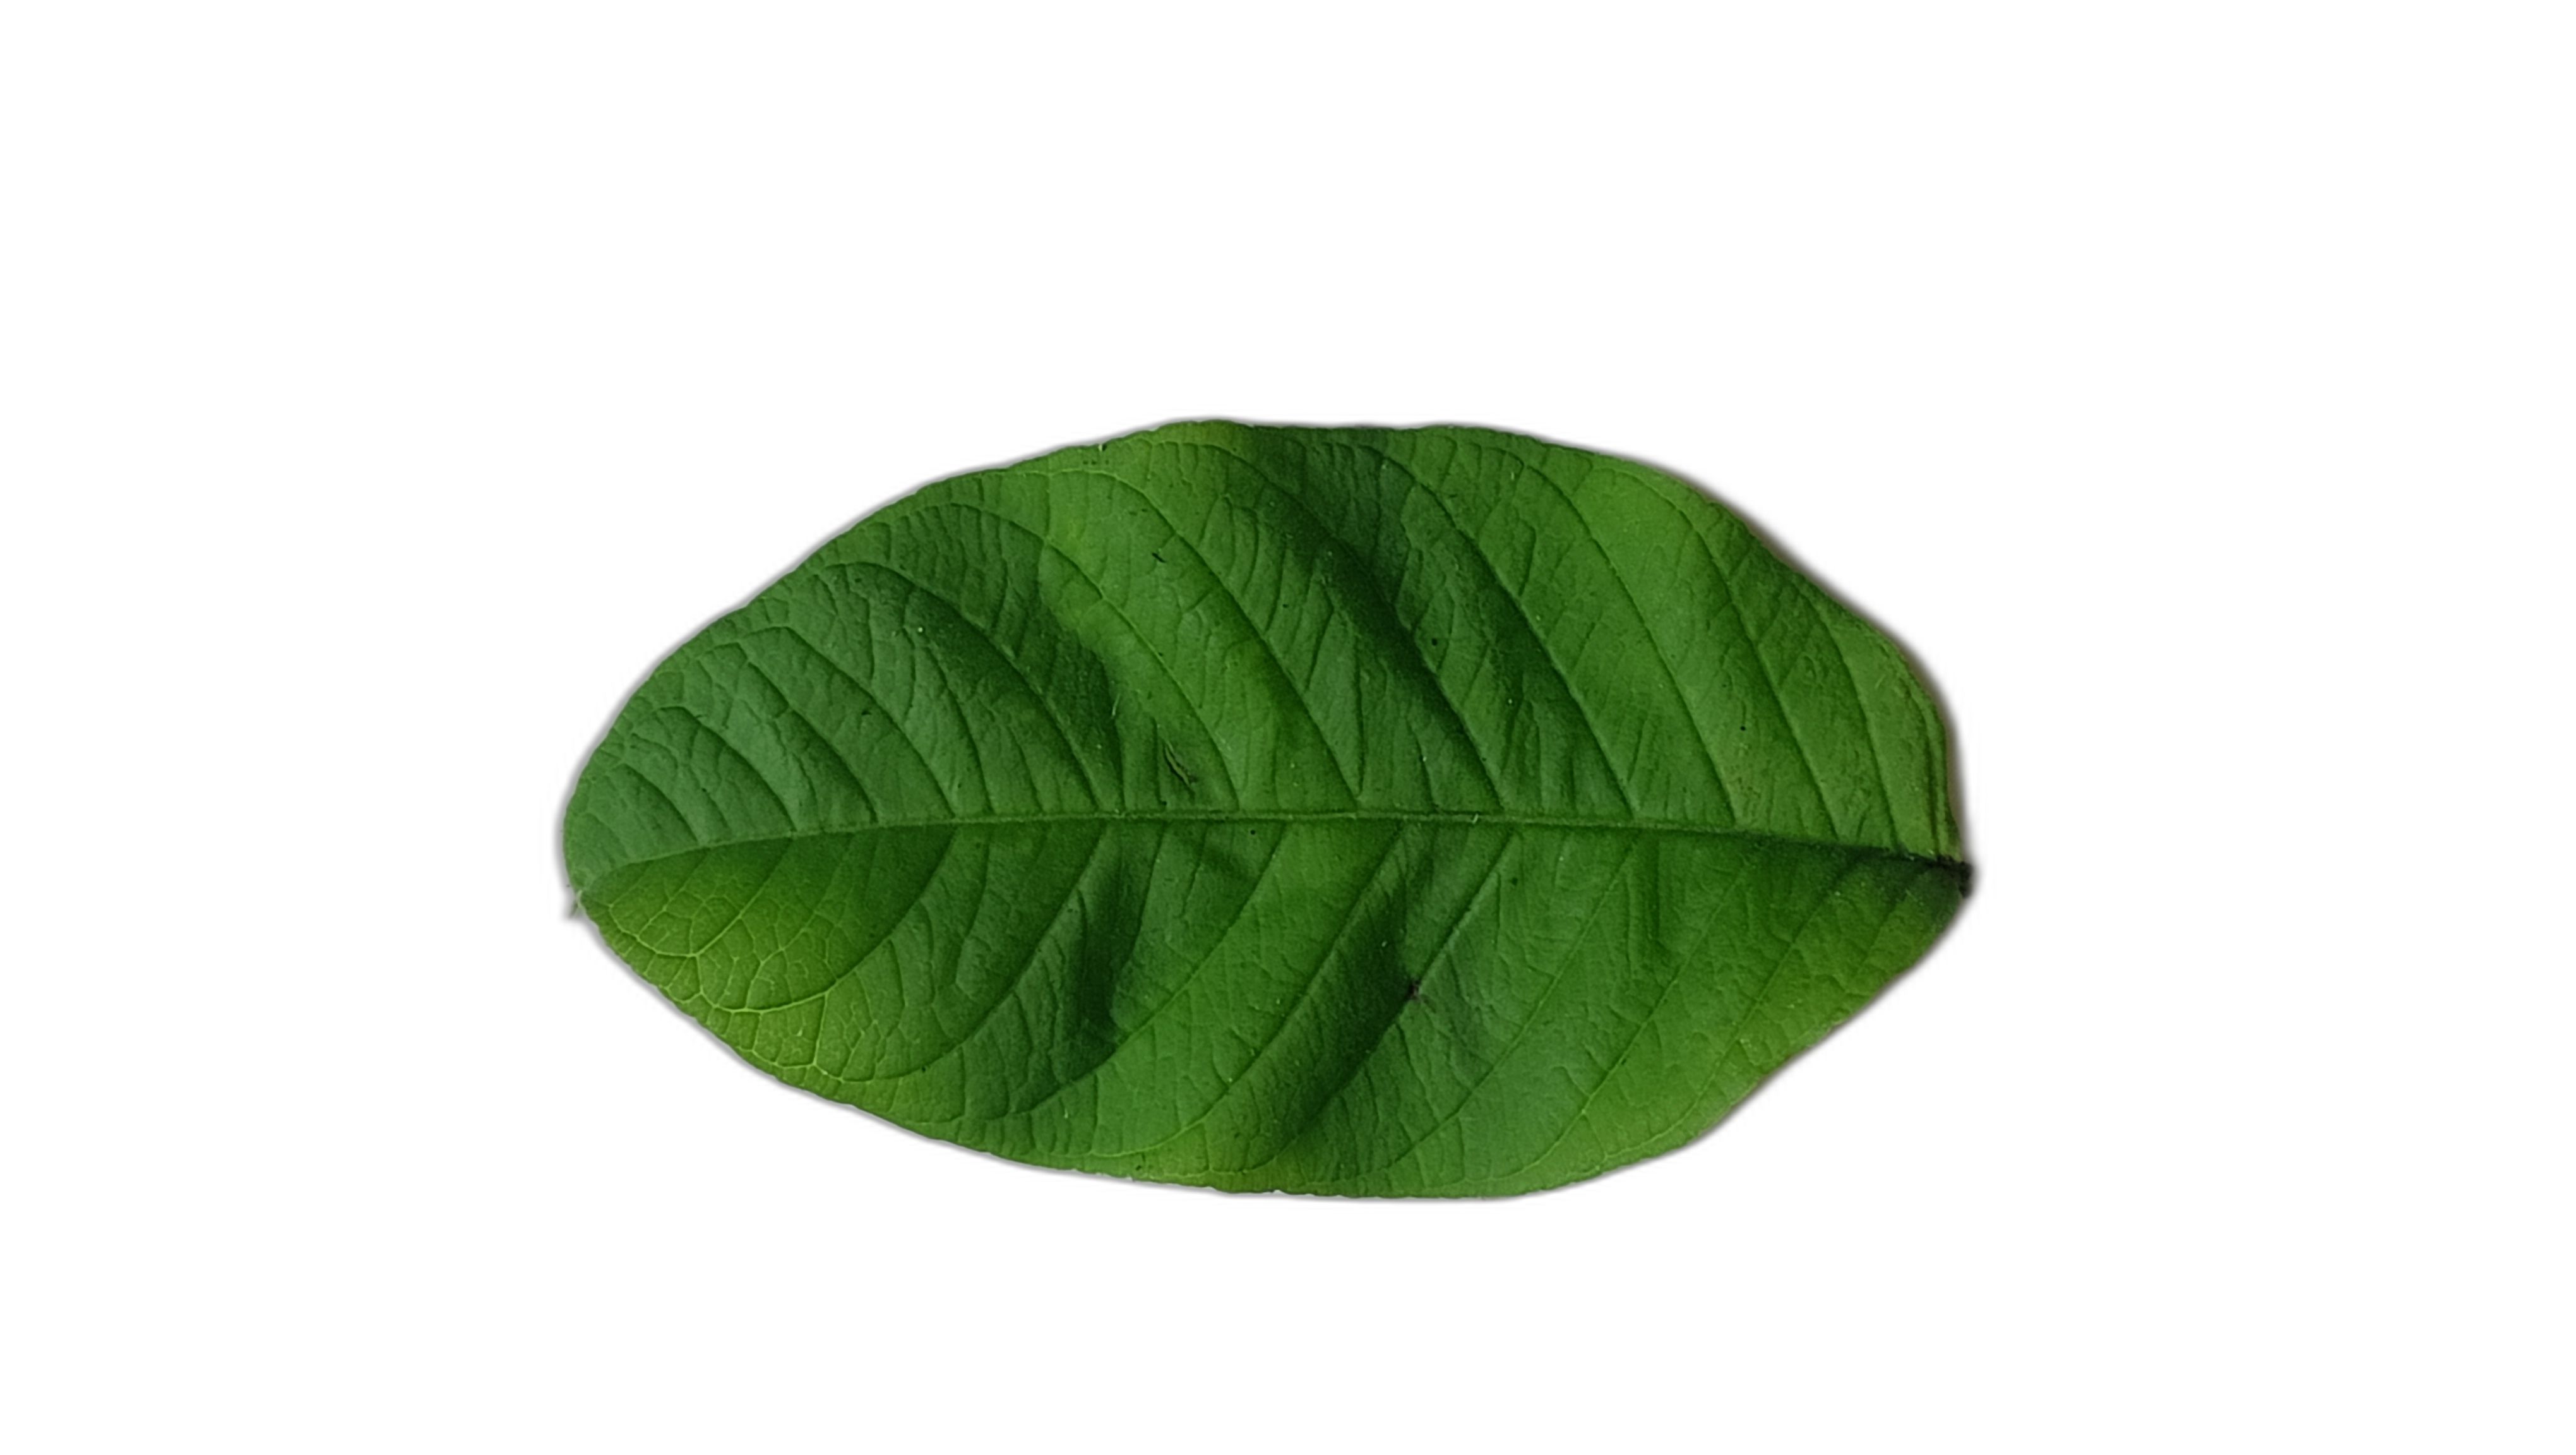
Plant part: leaf
Disease: Healthy